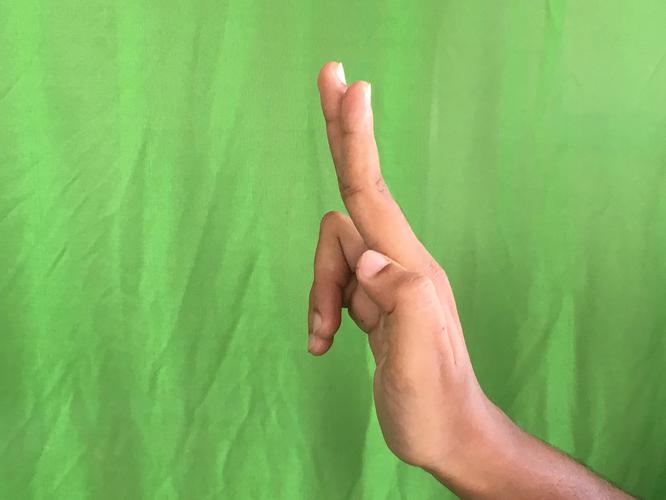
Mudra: Ardhapathaka
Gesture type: single_hand